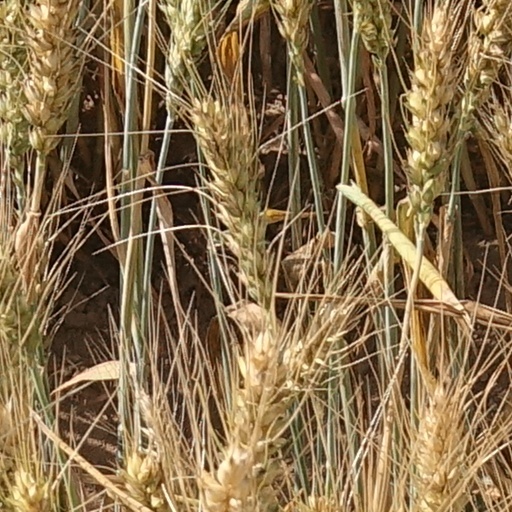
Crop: wheat